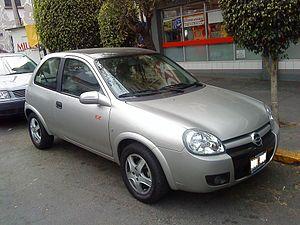
La Chevrolet Chevy C2 est une Opel Corsa de 1993 avec de grandes modifications de la calandre. Elle est actuellement vendue dans la gamme mexicaine de Chevrolet. Elle existe en 3 portes ou 5 portes ainsi qu'en 3 volumes 4 portes.